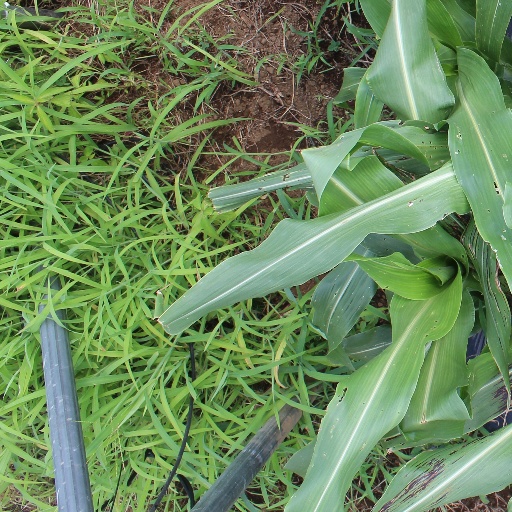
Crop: sorghum